History of Edinburgh

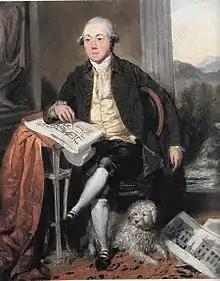
James Craig, the young architect who won the competition to design a plan for the New Town. Portrait by David Allan

In 1560, at a time when Scotland's total population was an estimated one million people, Edinburgh's population reached 12,000, with another 4,000 in separate jurisdictions such as Canongate and the port of Leith. A parish census in 1592 recorded 8003 adults spread evenly south and north of the High Street; 45 per cent of the employed being domestic servants in the households of the legal and merchant professions or in town houses of the landed class Despite periodic outbreaks of plague with high death rates, most notably in 1568, 1584–88 and 1645, the population continued to grow steadily.